Acadian Ambulance

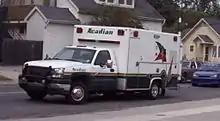
An Acadian ambulance at the scene of an emergency

Acadian Ambulance Service began operations in 1971, in response to a sudden crisis. Communities around the country found themselves without emergency medical transportation when new federal regulations caused funeral homes to discontinue using their hearses for emergency transport.